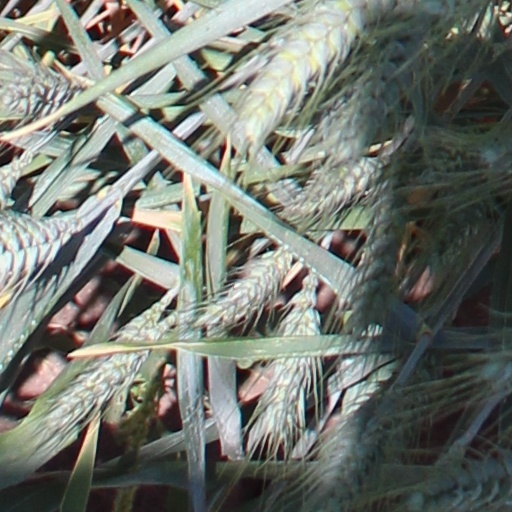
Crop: wheat